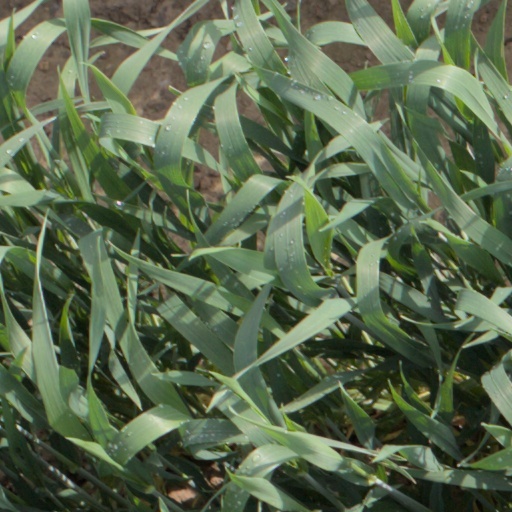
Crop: wheat